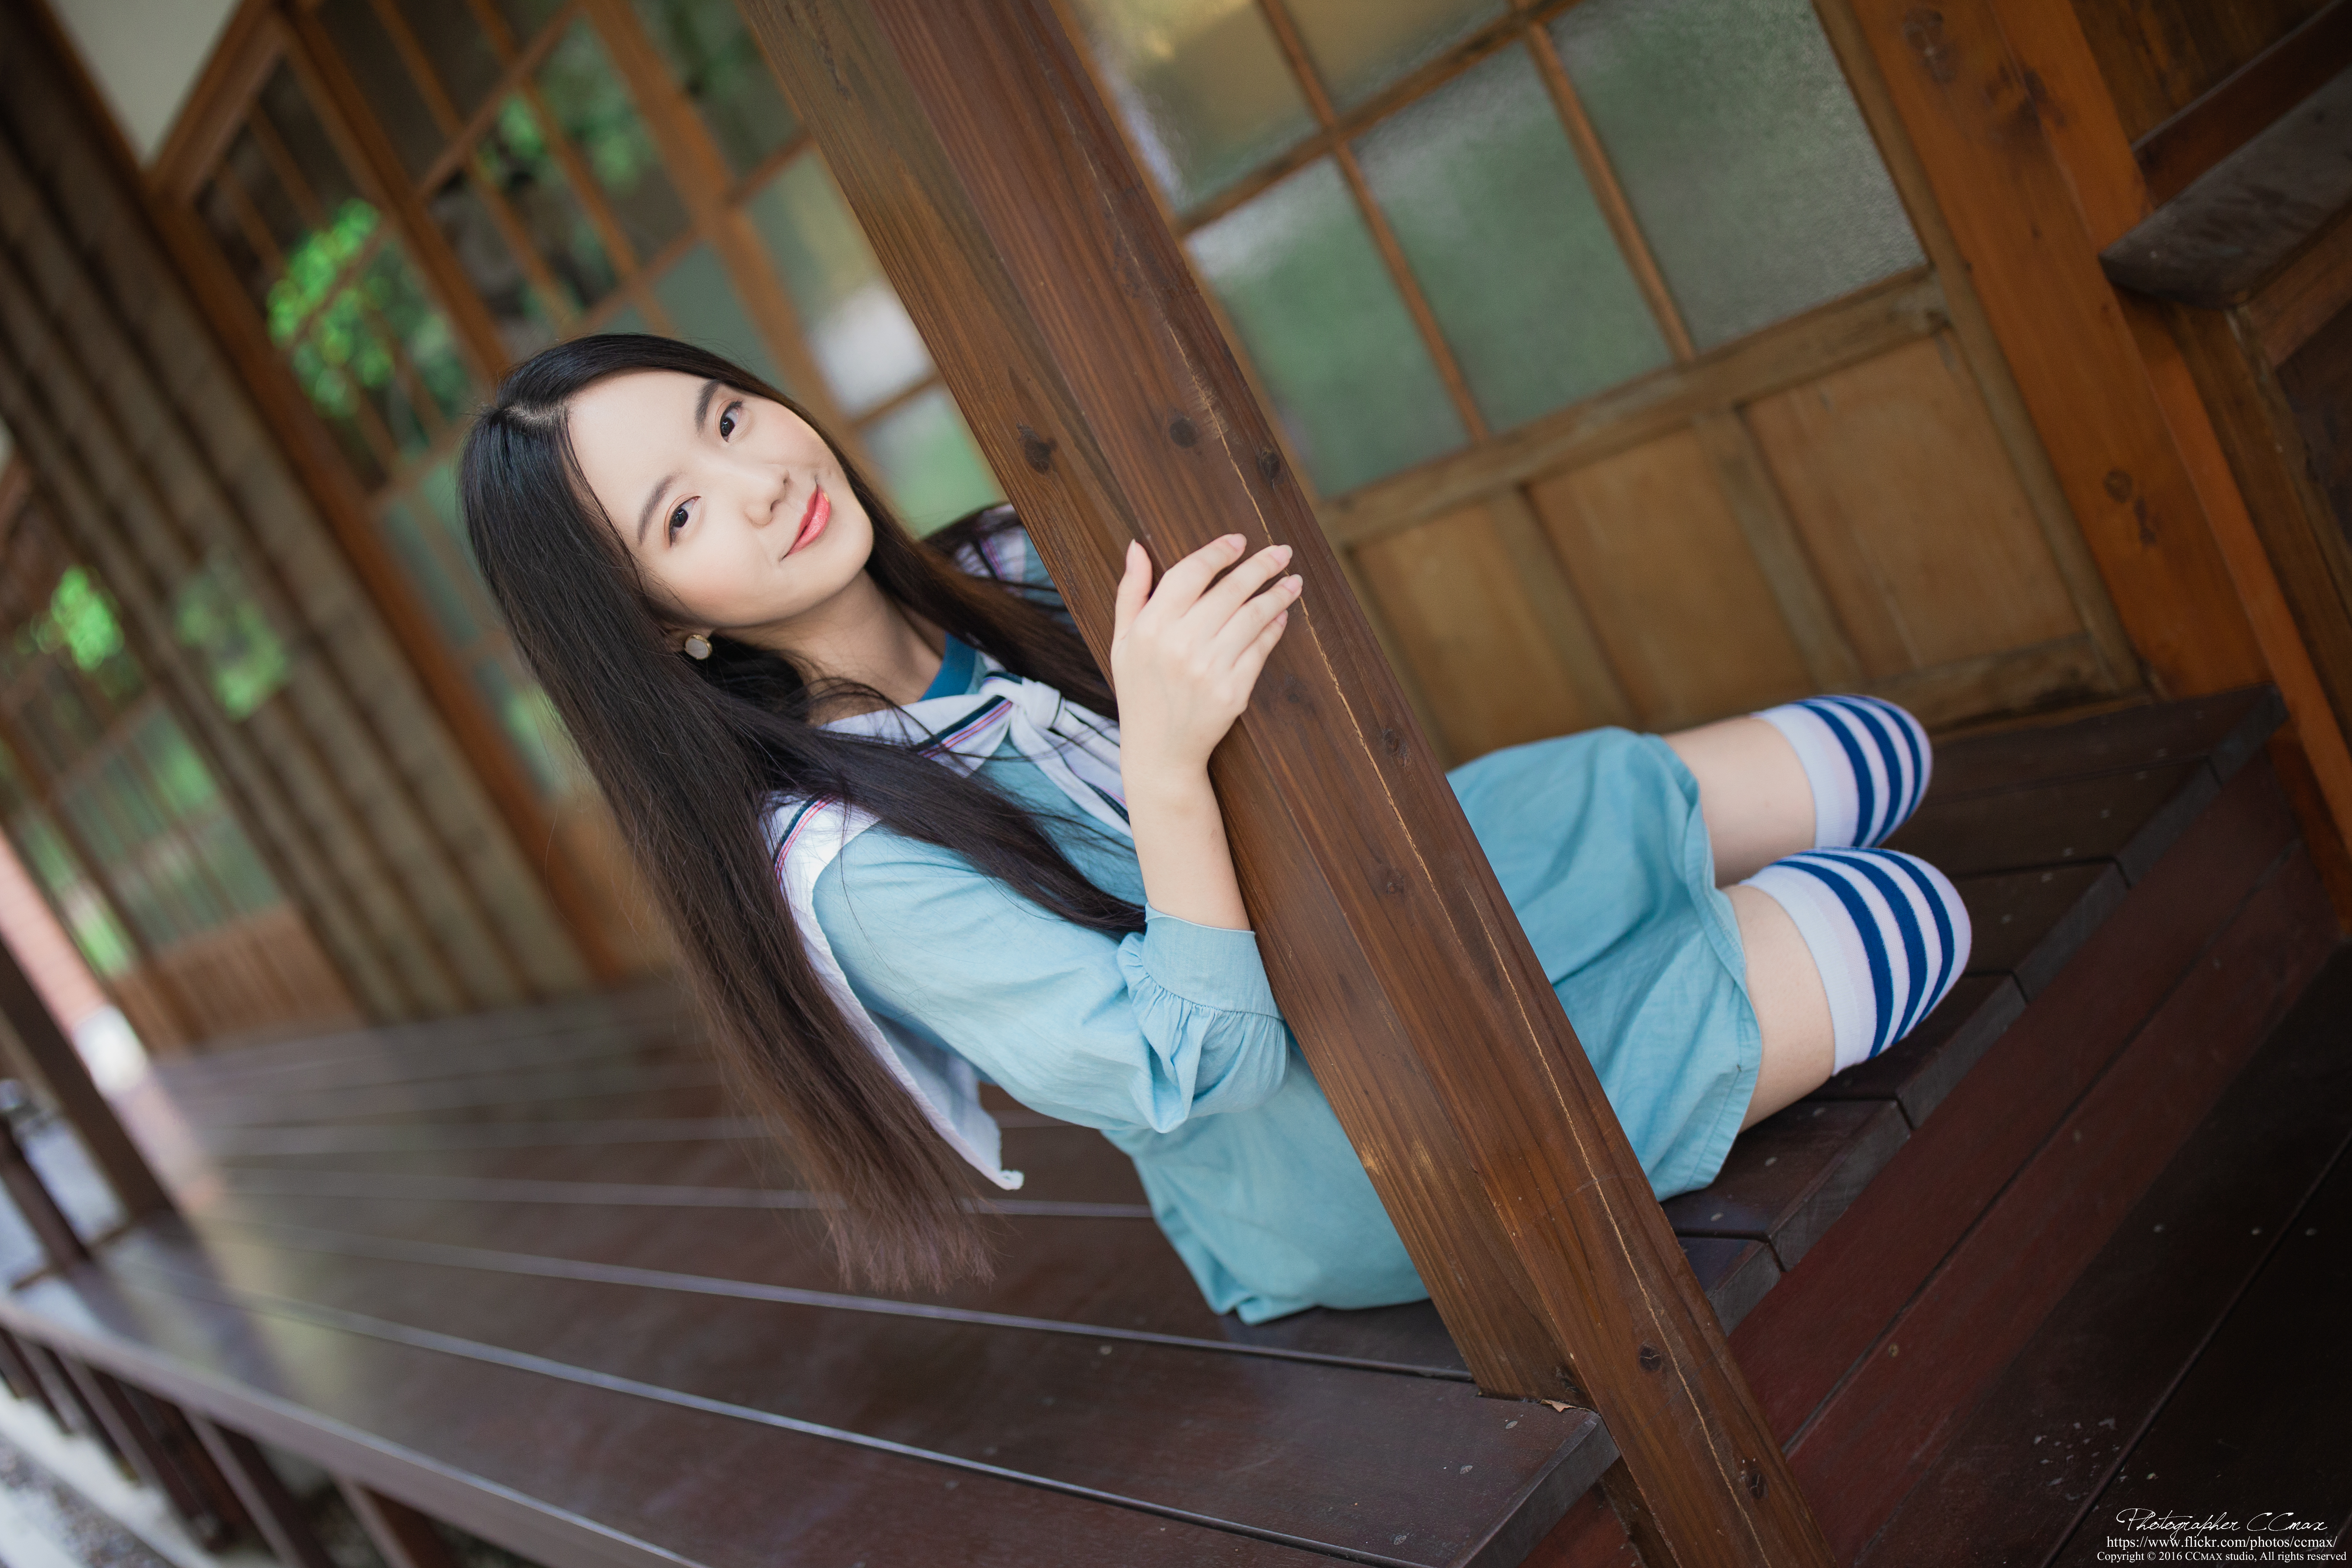
asian, girl, woman, wallpaper, sexy, models, photography, emotions, people, clothing, beauty, sweetness, portrait, leg, long hair, human body, japanese idol, brown hair, sitting, model, gravure idol, black hair, human leg, trunk, portrait photography